Chikuni Station

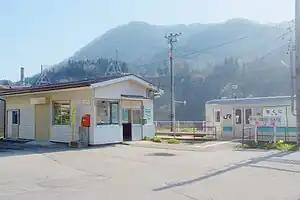
Chikuni Station in April 2009

is a railway station on the Ōito Line in the village of Otari, Kitaazumi District, Nagano Prefecture, Japan, operated by East Japan Railway Company (JR East).